Peter Løvenkrands

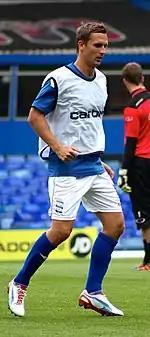
With Birmingham City in 2012 pre-season

Peter Rosenkrands Løvenkrands (born 29 January 1980) is a Danish professional football manager and former player. He played mainly as a striker or as a winger, and was known for his pace.